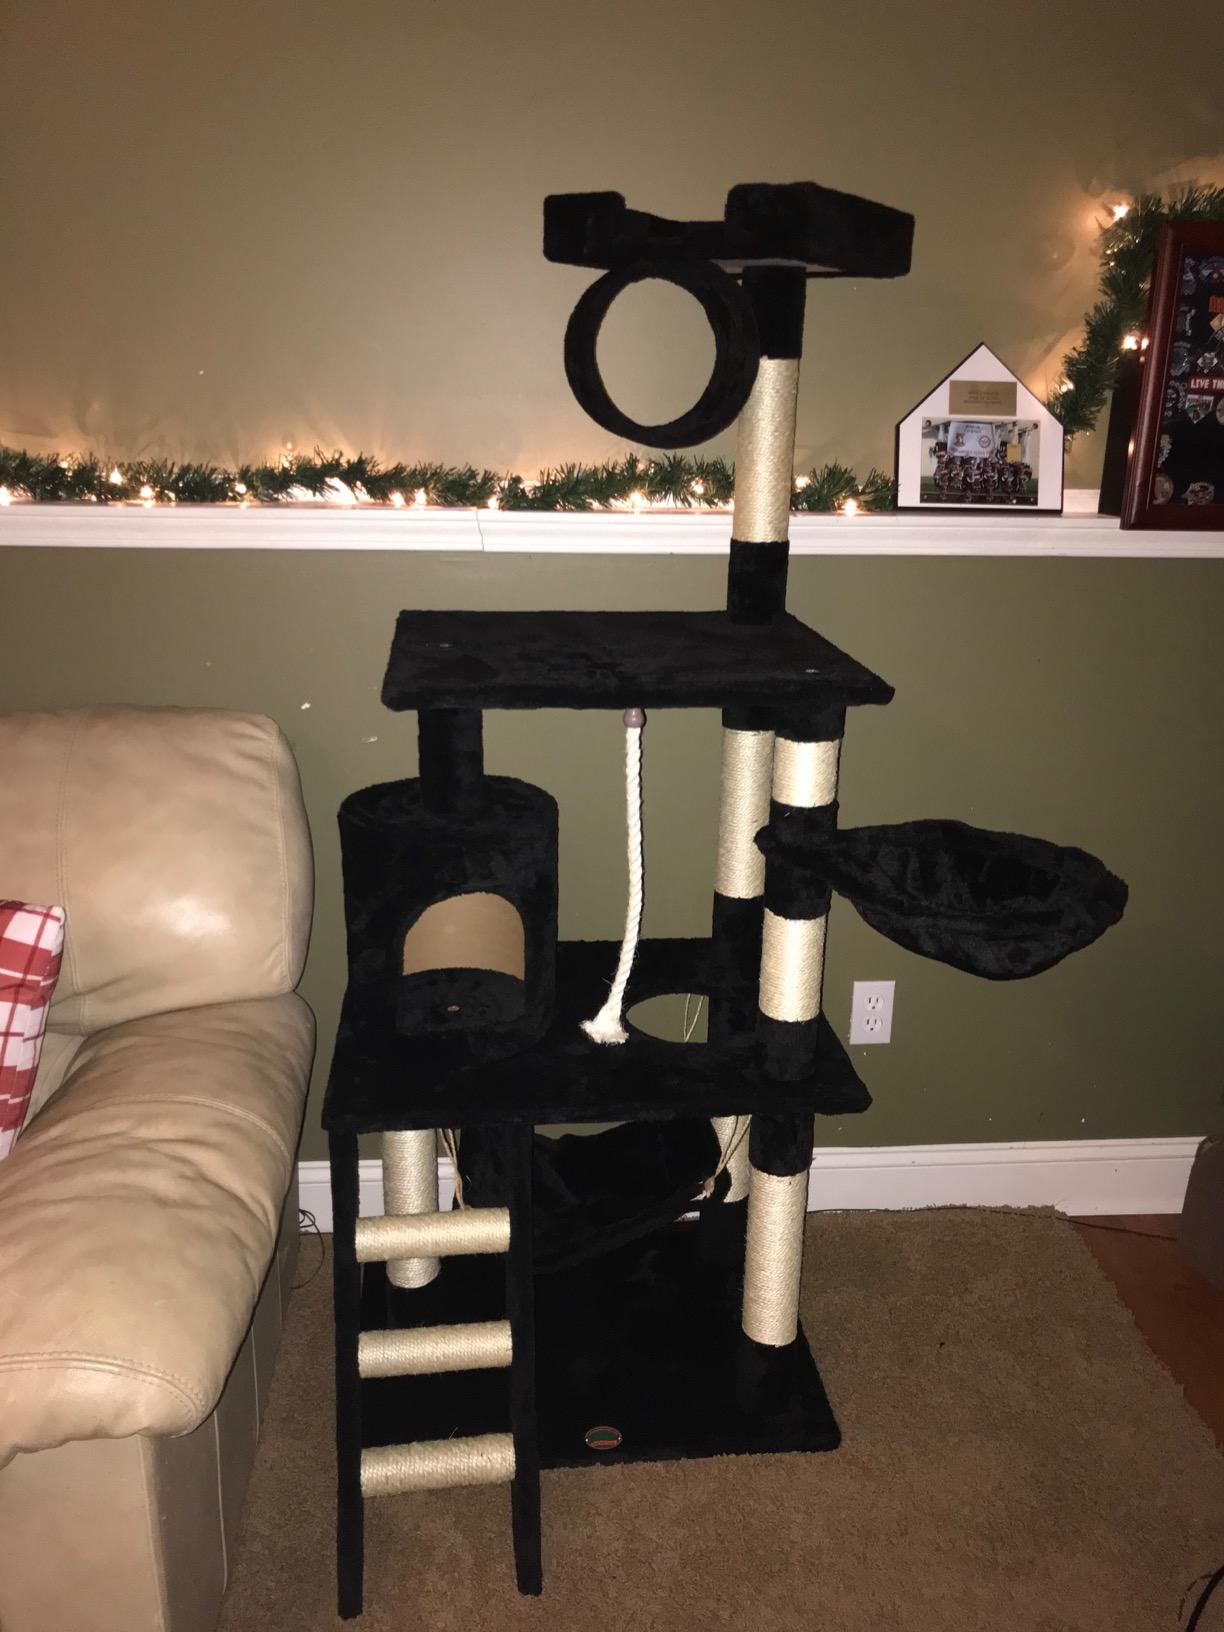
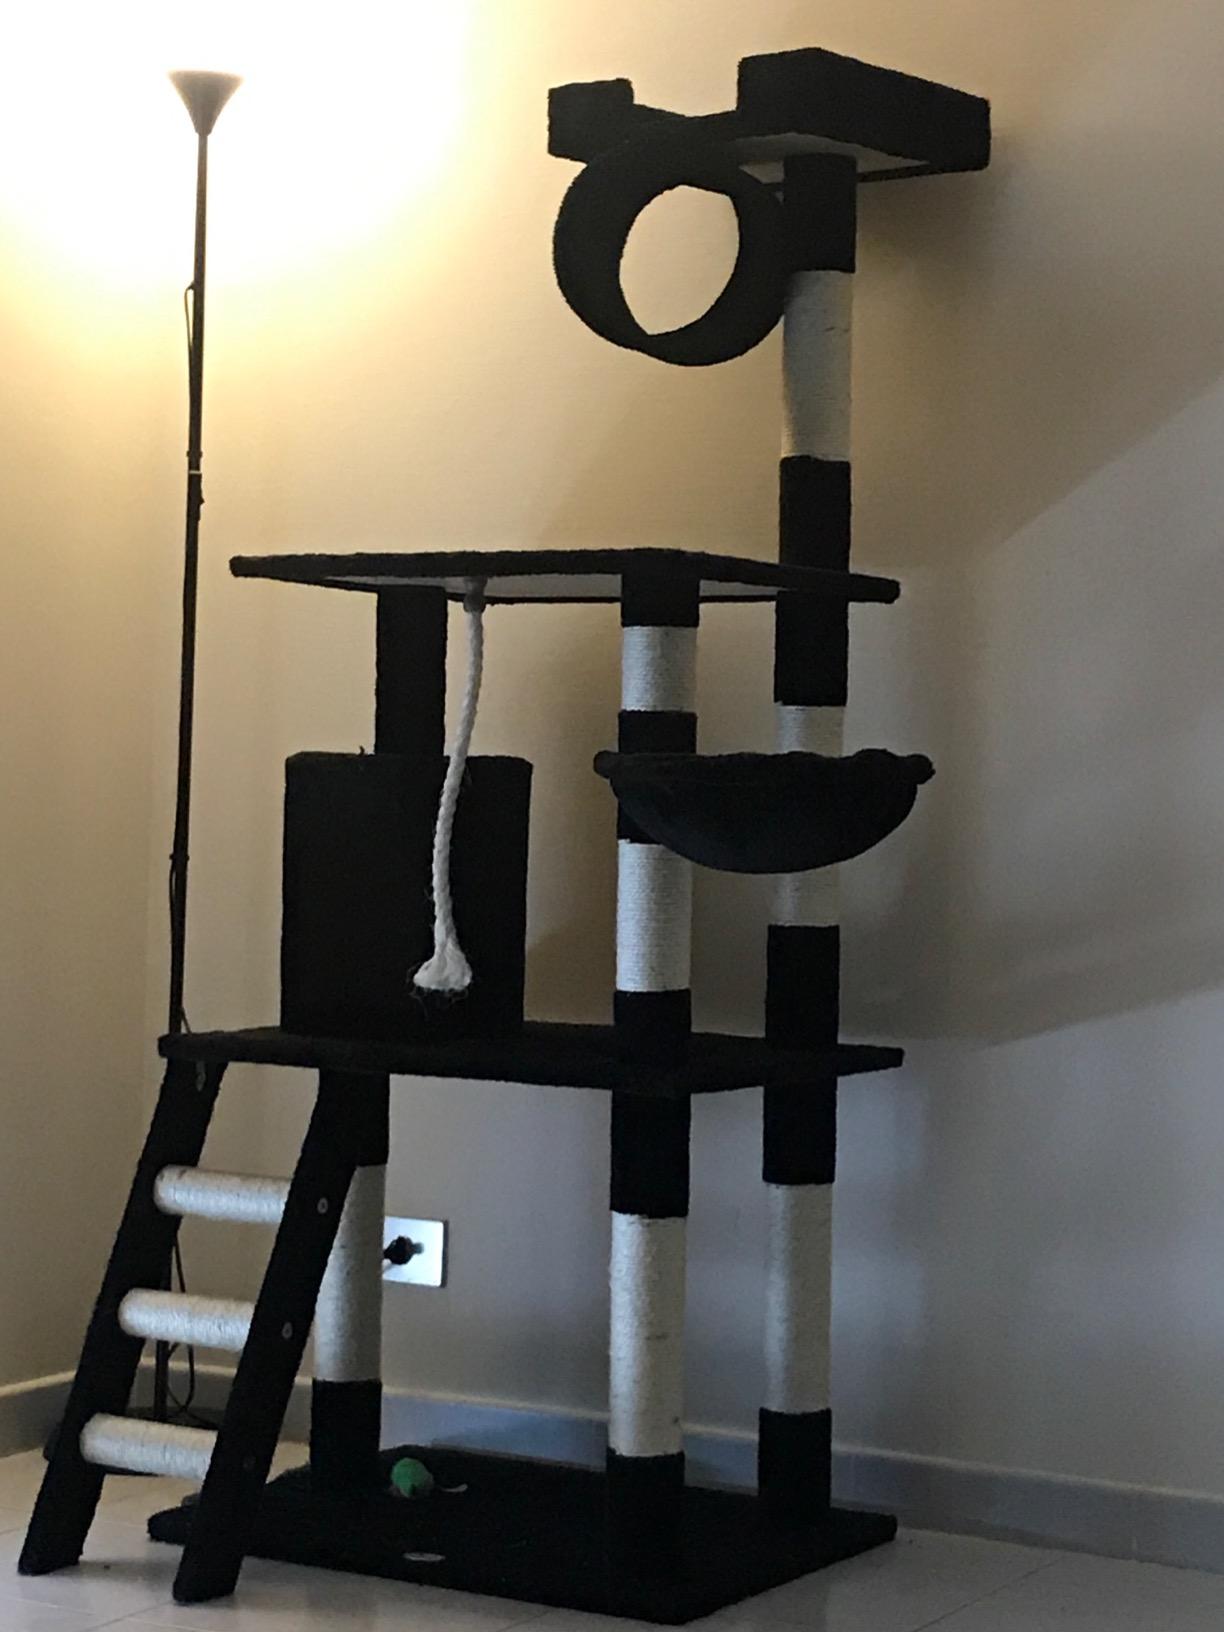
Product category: items_cat tree
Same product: yes